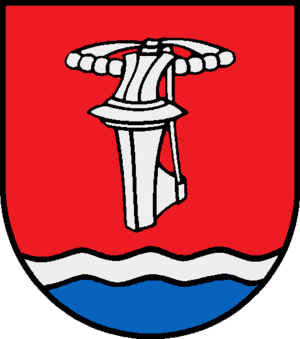
Nahe est une commune d'Allemagne située dans l'arrondissement de Segeberg dans le Schleswig-Holstein.